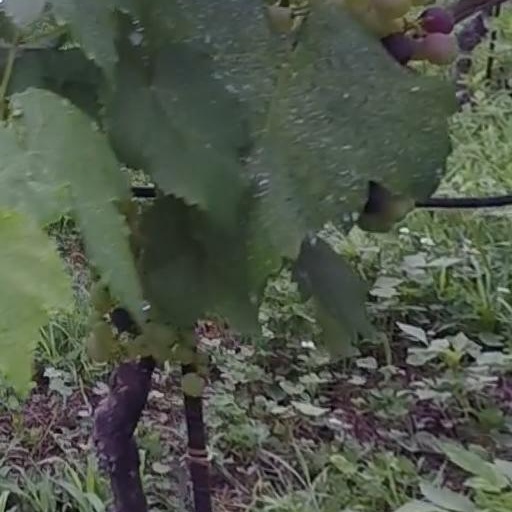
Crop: grape